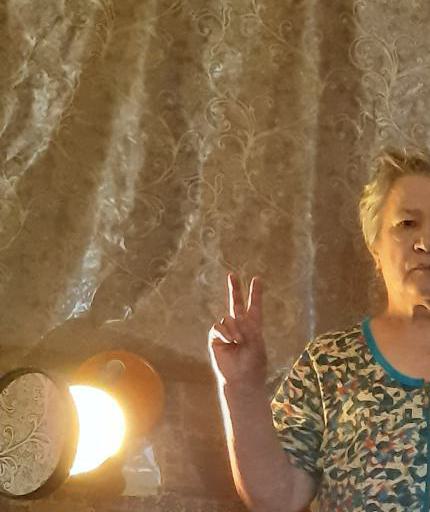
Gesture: peace